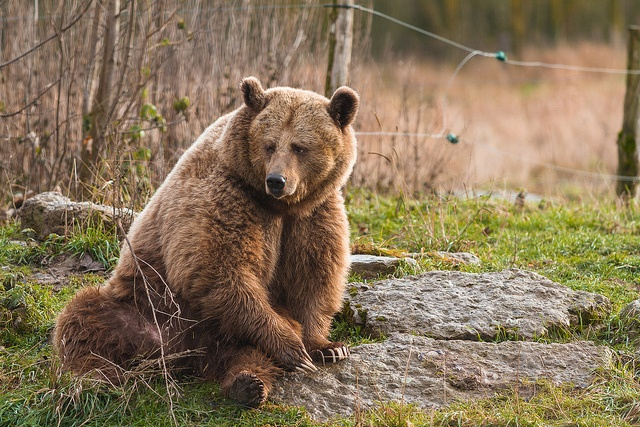
A brown bear sitting up on the grass next to a rock.
A brown bear sitting down next to a stone walk way.
A bear sitting on the ground in the woods.
A large brown bear sitting in the grass.
The bear is looking for some salmon to eat.